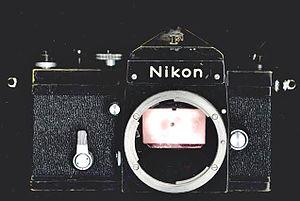
La monture F est une monture d'objectif développée par Nikon. Son nom désigne un type de couplage des objectifs aux reflex de format 35 mm de la marque. Nikon a dévoilé sa monture F avec le mythique boîtier Nikon F lancé en 1959.